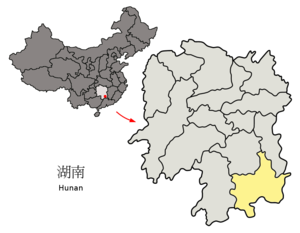
Chenzhou est une ville du sud-est de la province du Hunan en Chine.